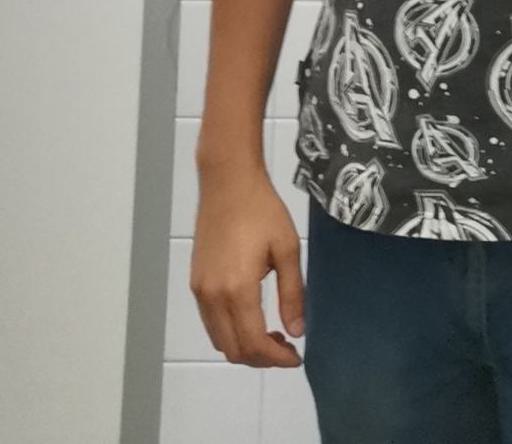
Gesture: no_gesture